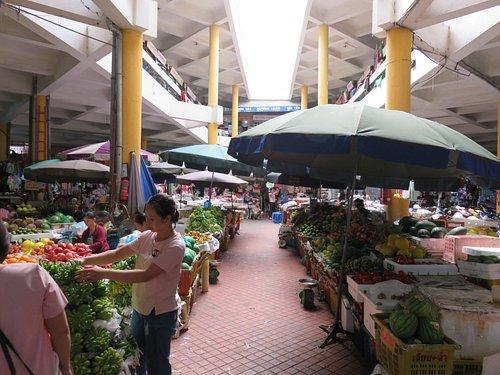
có nhiều quầy hàng rau củ quả ở trong khu chợ